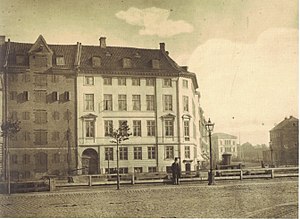
Den Rentzmannske Gård
Den Rentzmannske Gård